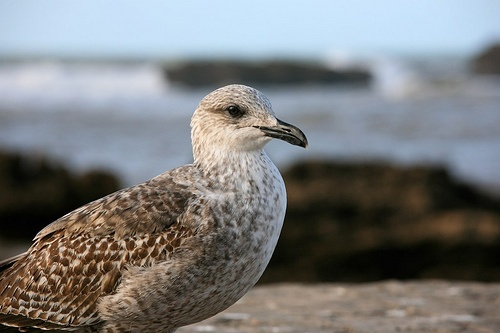
a small brown and white bird sitting on top of a beach near the ocean.
Up close view of very pretty bird near the water
A beautiful bird with tan feathers is perusing the landscape.
A bird resting on a rock near the ocean.
There is a bird perched on the rock by the beach.